German Americans

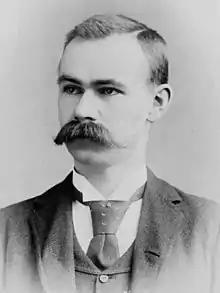
Herman Hollerith, founder of IBM

While its impact appears to be less well-known and studied than the impact which World WarI had on German Americans, World WarII was likewise difficult for them and likewise had the impact of forcing them to drop distinctive German characteristics and assimilate into the general U.S. culture. According to Melvin G. Holli, "By 1930, some German American leaders in Chicago felt, as Dr. Leslie Tischauser put it, 'the damage done by the wartime experience had been largely repaired'. The German language was being taught in the schools again; the German theater still survived; and German Day celebrations were drawing larger and larger crowds. Although the assimilation process had taken its toll of pre-1914 German immigrants, a smaller group of newer postwar arrivals had developed a vocal if not impolitic interest in the rebuilding process in Germany under Nazism. As the 1930s moved on, Hitler's brutality and Nazi excesses made Germanism once again suspect. The rise of Nazism, as Luebke notes, 'transformed German ethnicity in America into a source of social and psychological discomfort, if not distress. The overt expression of German-American opinion consequently declined, and in more recent years, virtually disappeared as a reliable index of political attitudes...'"